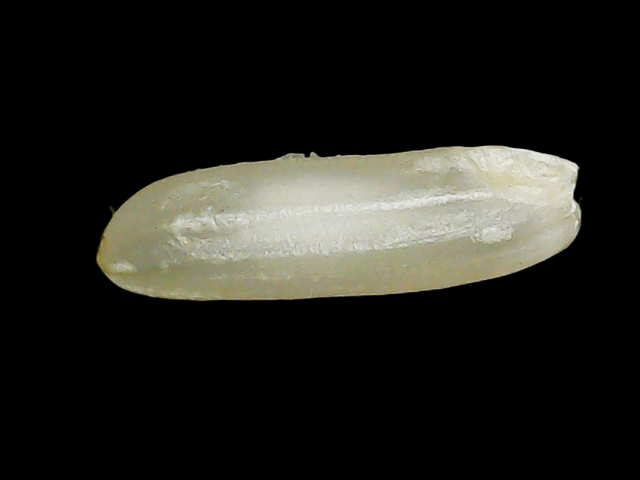
Rice variety: Binadhan21